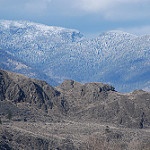
Label: mountain